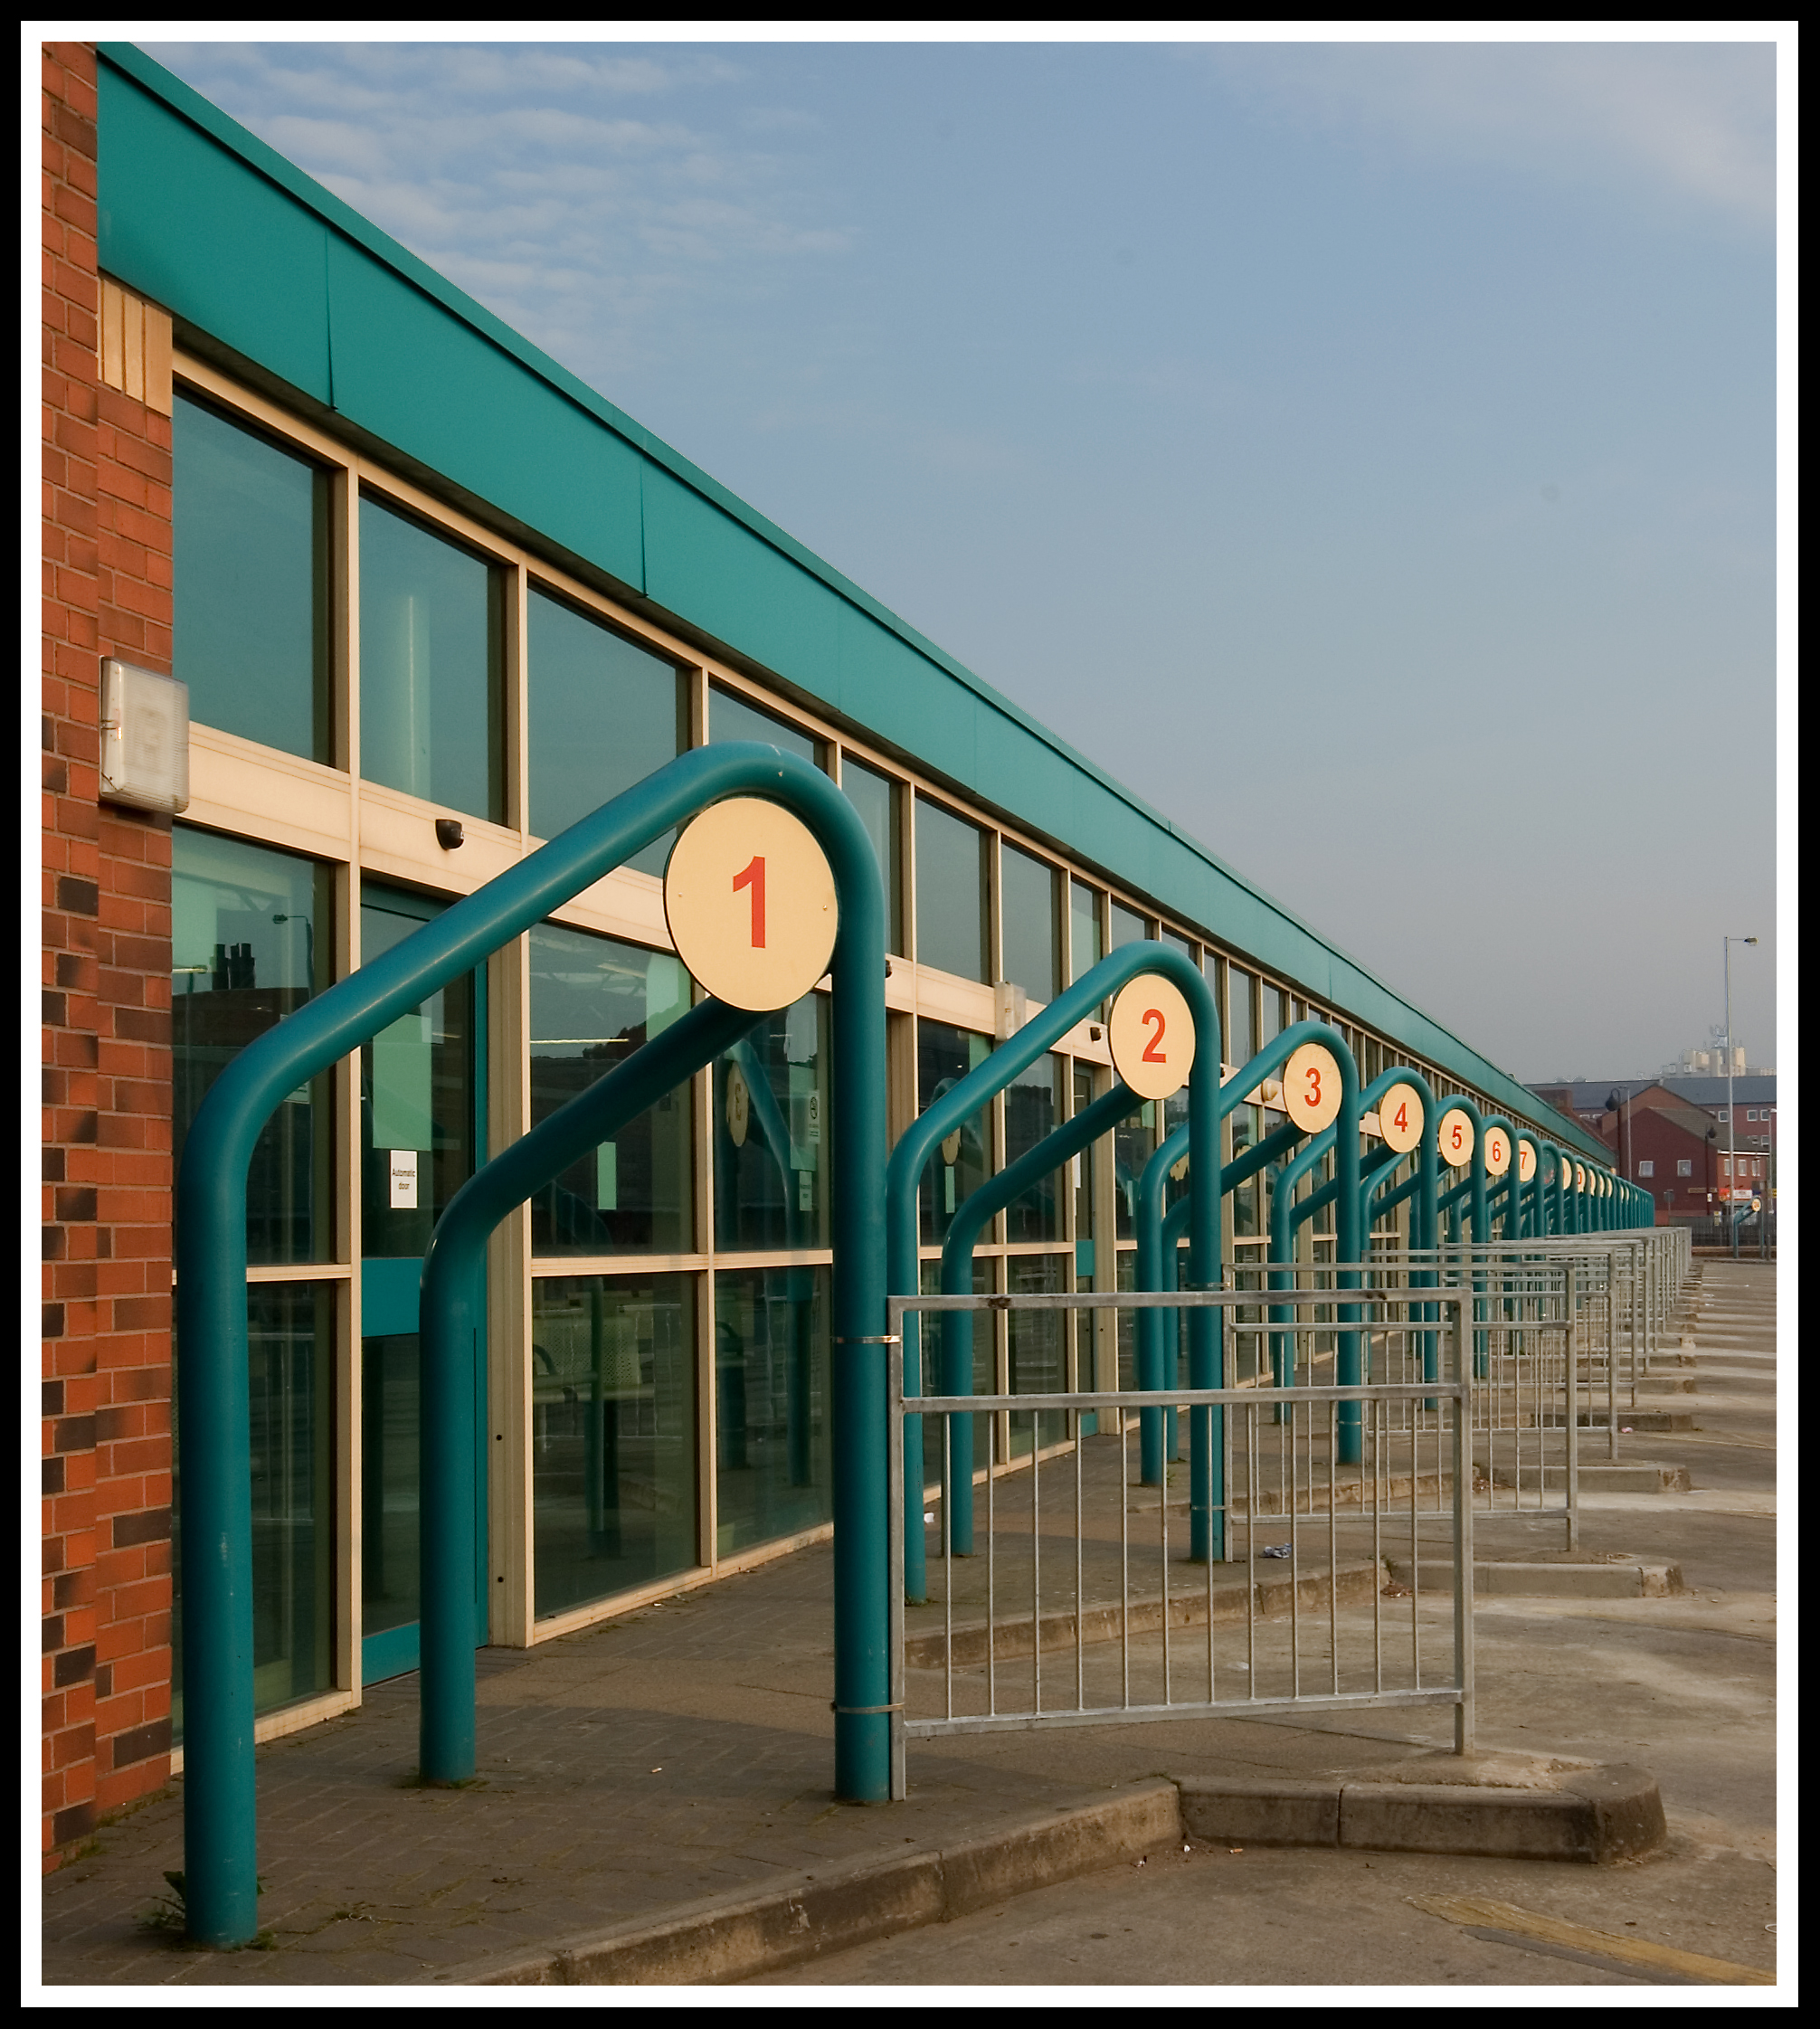
architecture, structure, station, facade, handrail, bus, art, numbers, repetition